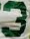
Number: 3